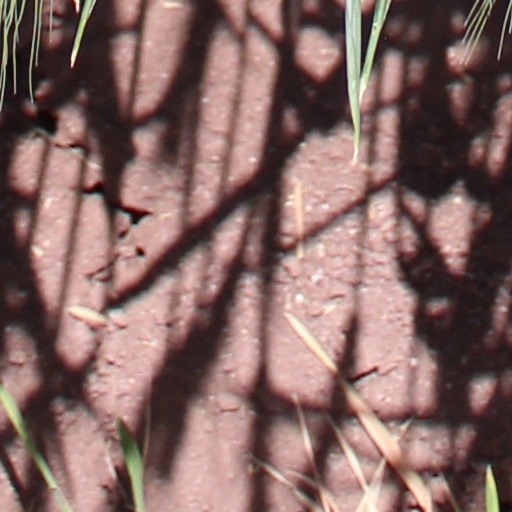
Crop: wheat